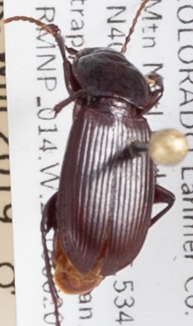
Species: Pterostichus restrictus
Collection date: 2018-08-20
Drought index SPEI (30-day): -0.732
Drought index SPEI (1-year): -1.28
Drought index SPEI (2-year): -0.54